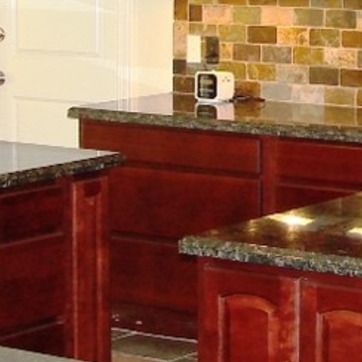
Material: wood